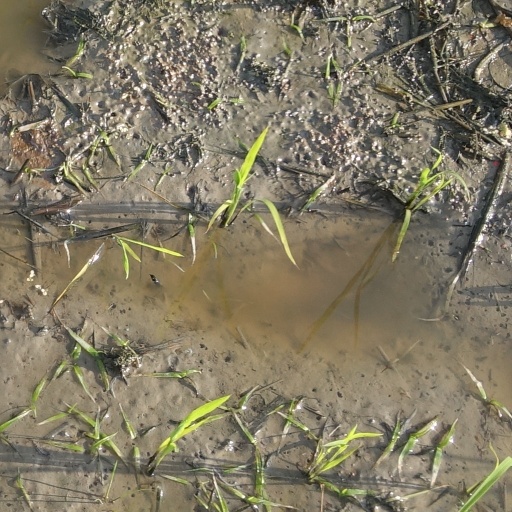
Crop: rice